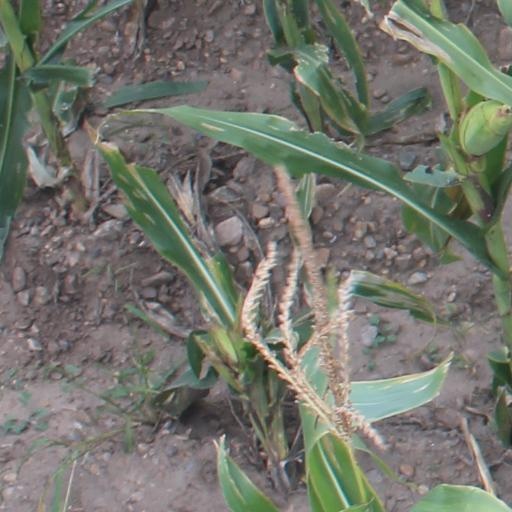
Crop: maize; corn